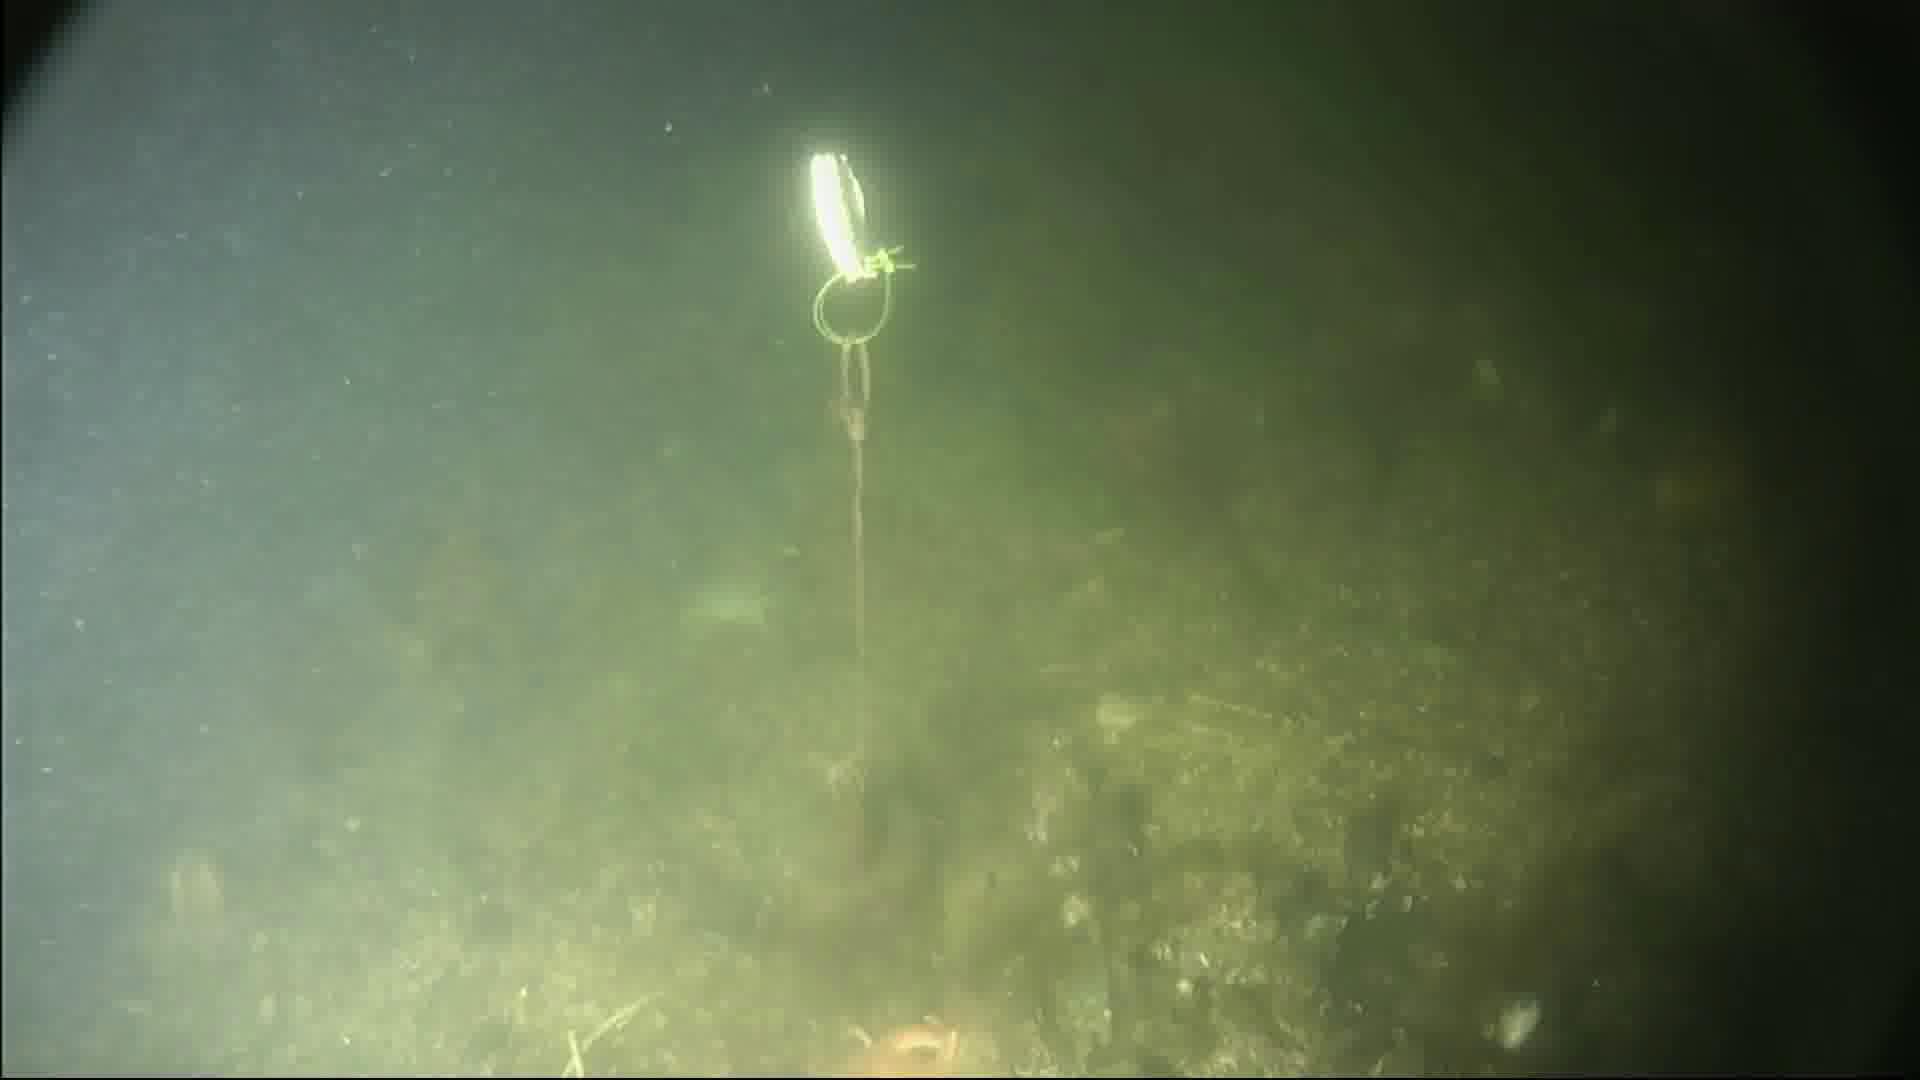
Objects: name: starfish
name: crab